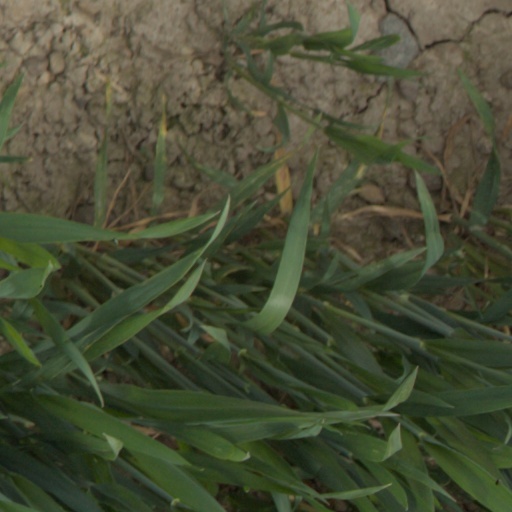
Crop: wheat